My Bill

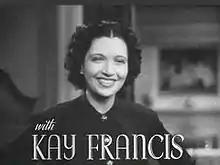
Kay Francis in the film trailer

My Bill is a 1938 American drama film starring Kay Francis as a poor widow raising four children. It was based on the play "Courage" by Tom Barry.